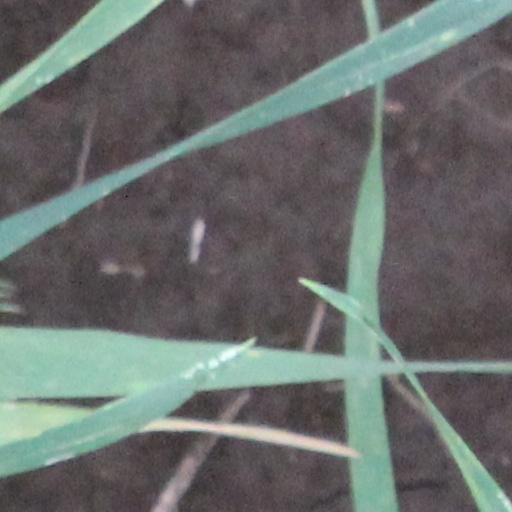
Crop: wheat